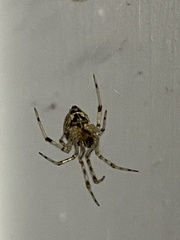
Species: Parasteatoda_tepidariorum